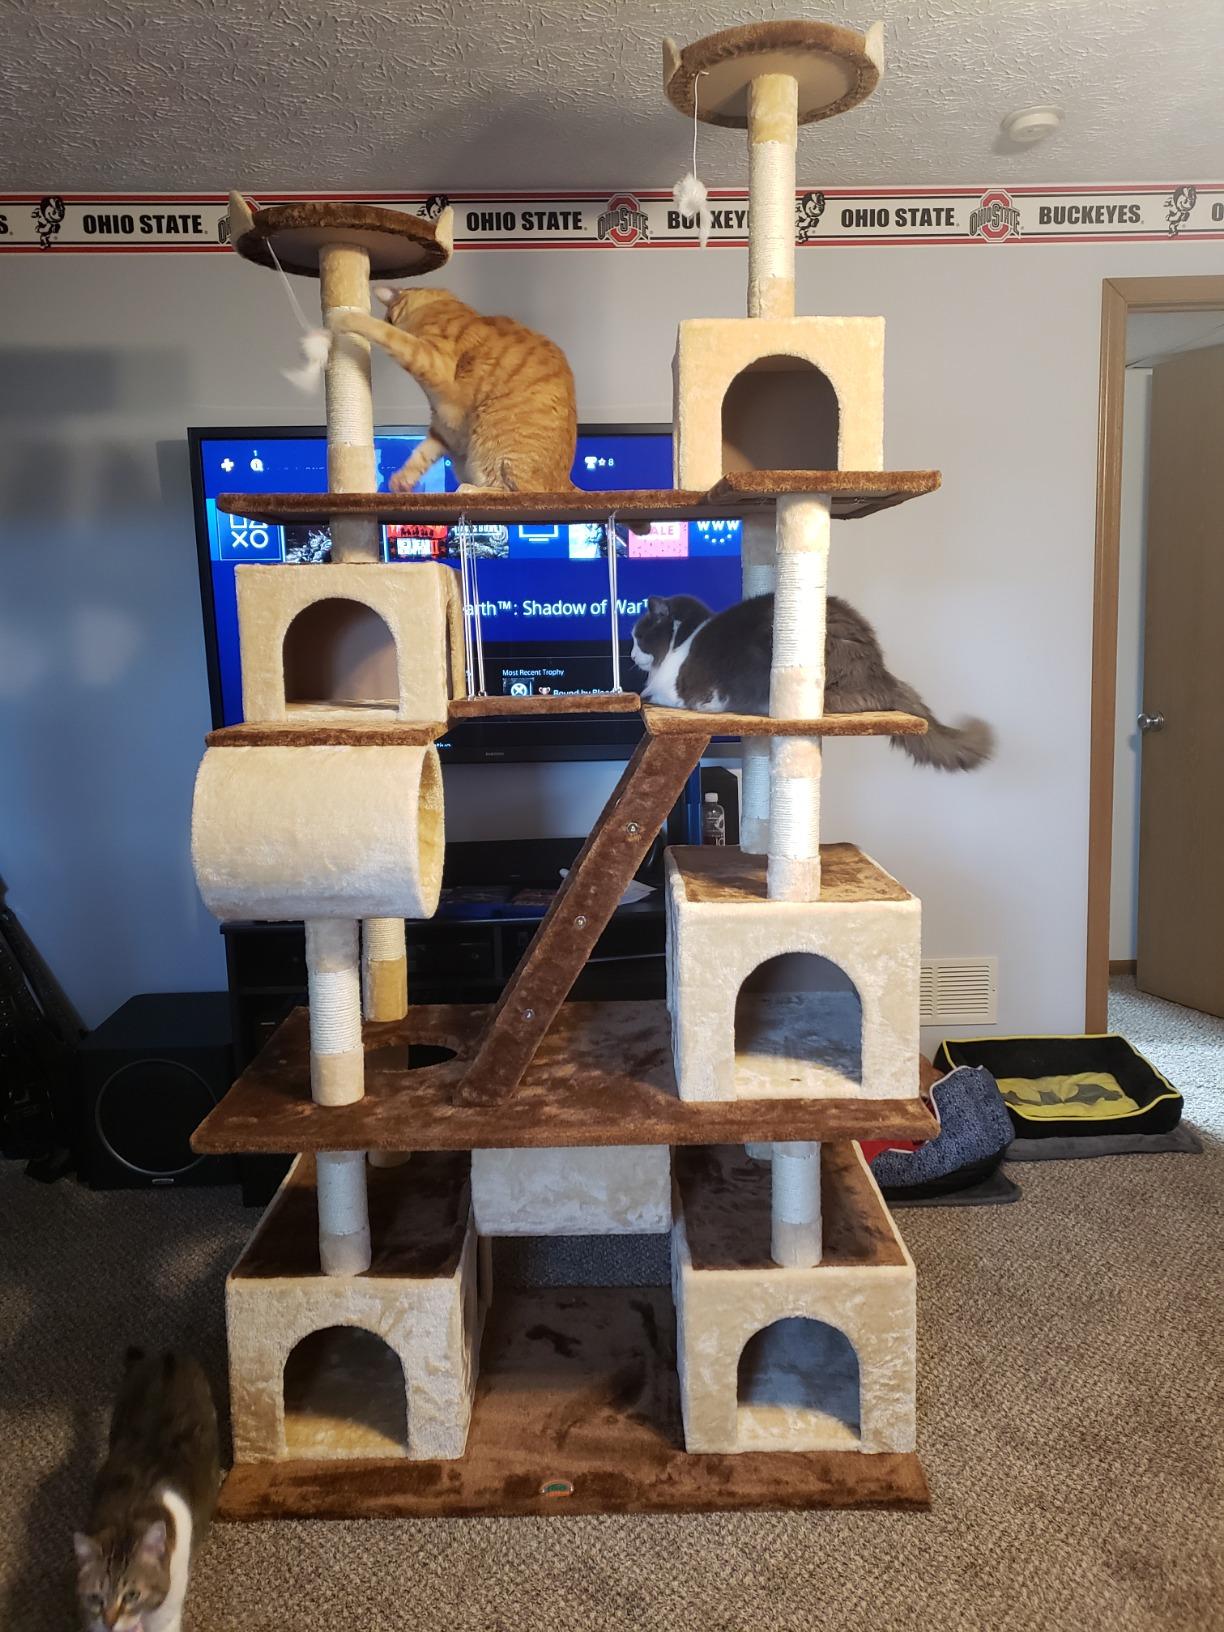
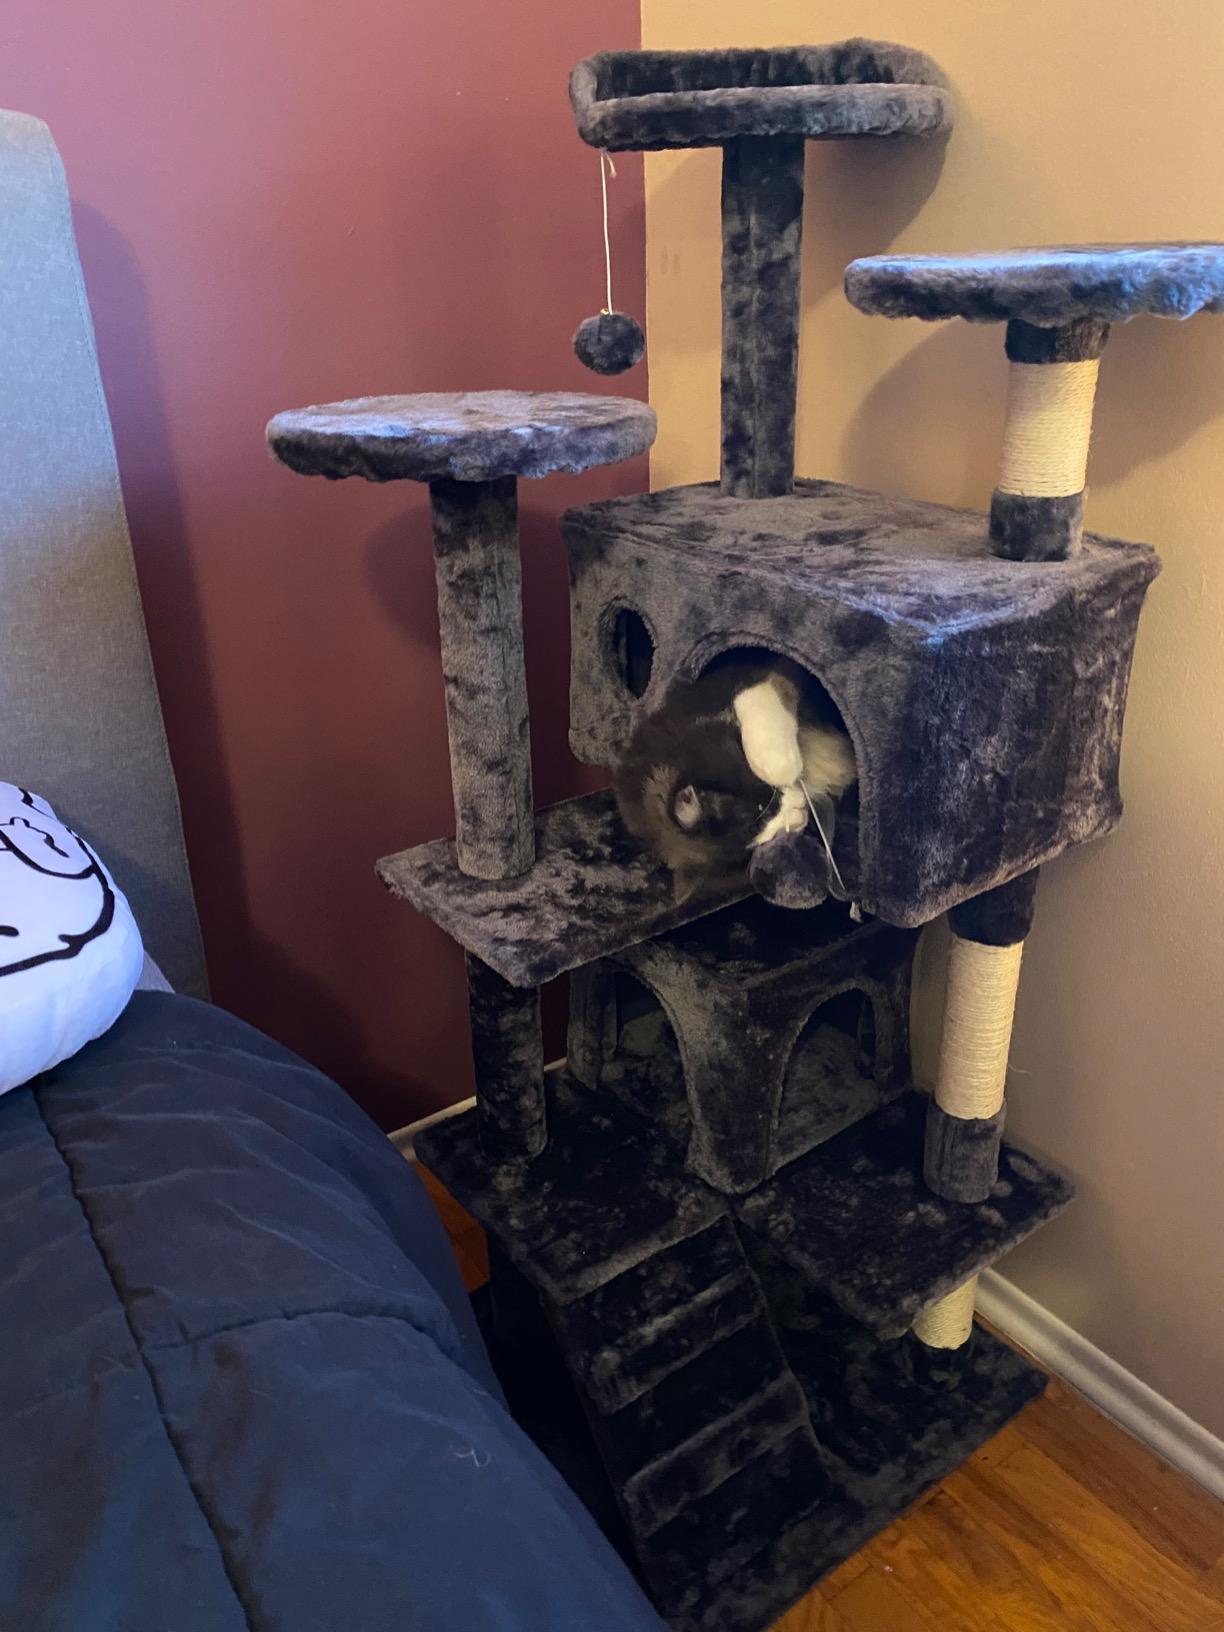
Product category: items_cat tree
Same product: no